Burgellern Castle

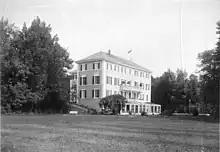
Burgellern Castle around 1900

His successor established the administration building of the chapter in the castle grounds in 1772. In November 1802 as a result of the secularisation the estate became Bavarian property. Eight years later on May 24, 1810, the estate was sold by the public administration of Bavaria to the royal merchant Seligmann Samuel Heßlein from Bamberg for the price of 38.025 guilder, who again alienated it to the brother of the last Prince – Bishop of Bamberg General-Lieutenant Leopold Baron of Buseck.